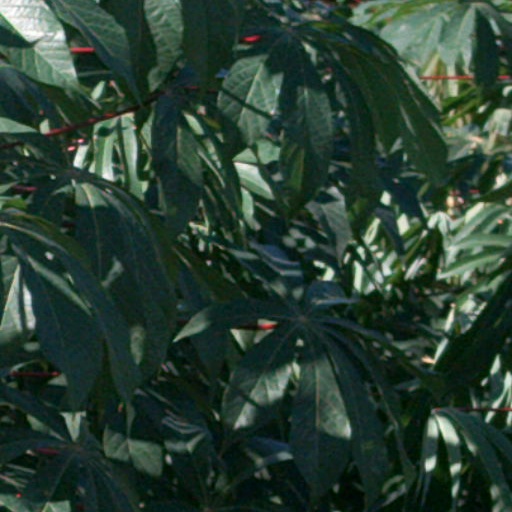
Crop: cassava